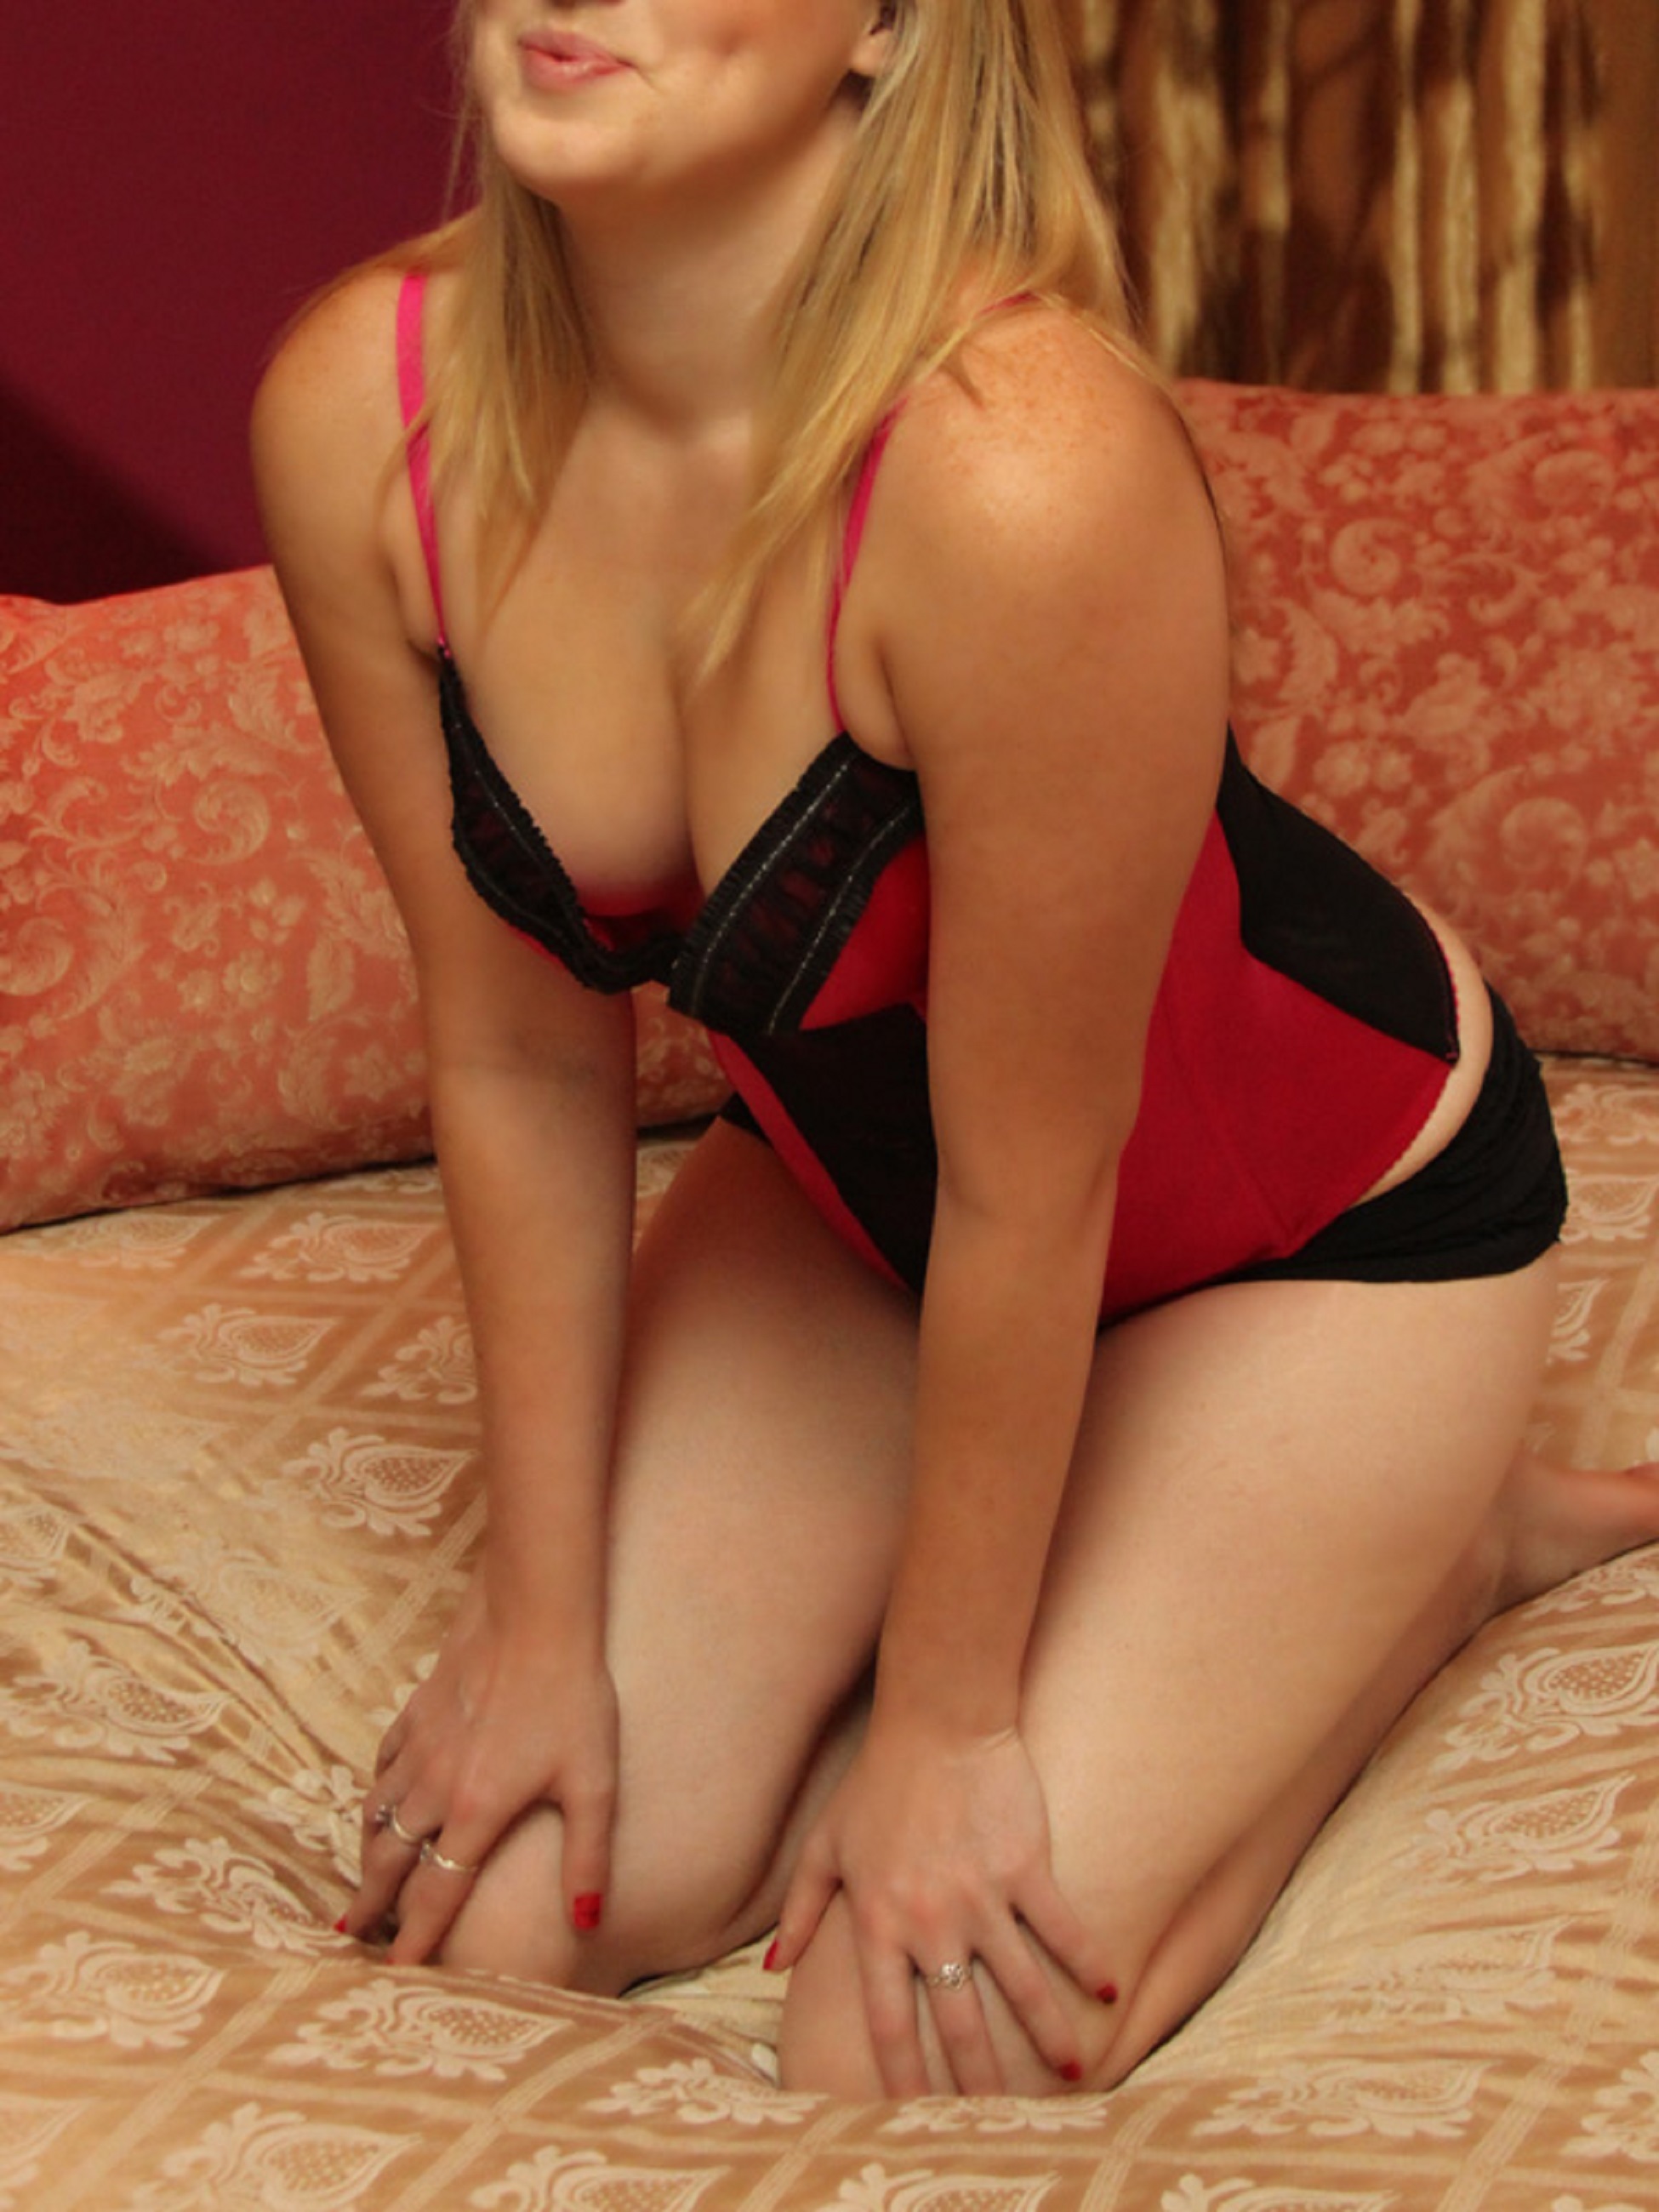
hand, girl, woman, hair, female, leg, model, finger, clothing, hairstyle, muscle, mouth, long hair, human body, lingerie, black hair, thigh, skin, sexy, nude, blond, naked, panties, erotic, bra, breasts, whorehouse, undergarment, supermodel, gravure idol, brothel, escort ladies